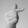
ASL letter: T